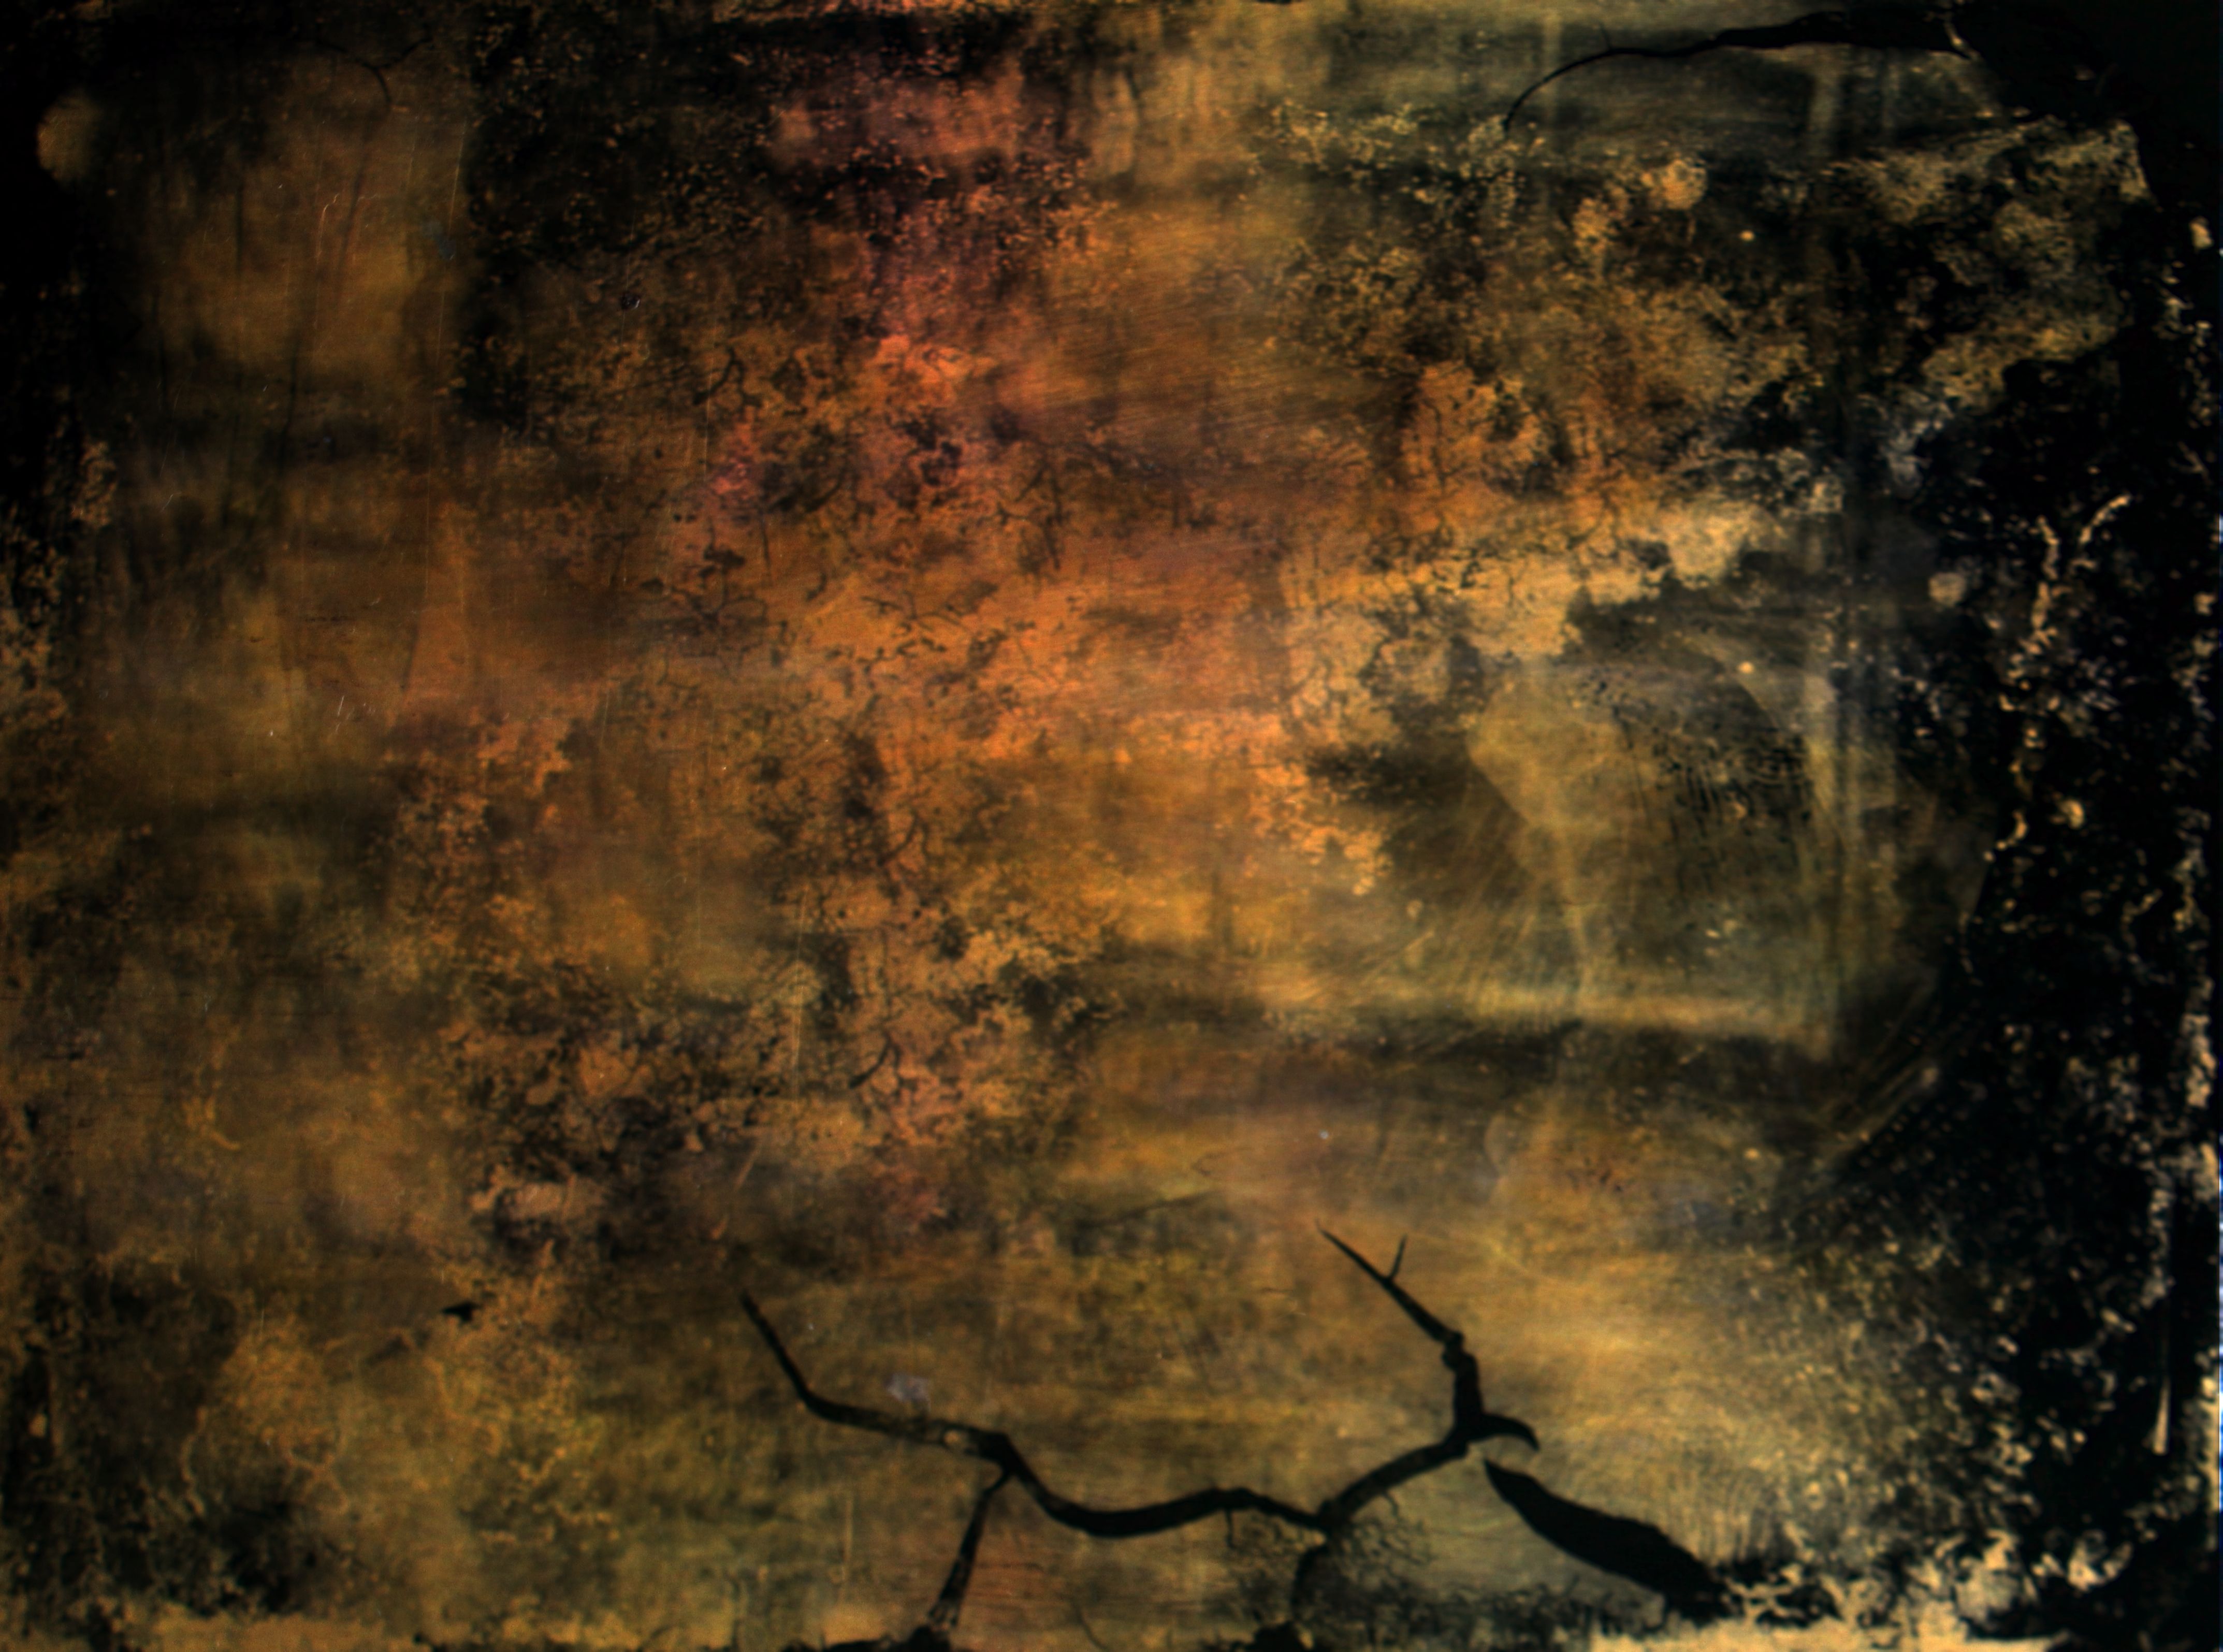
sunlight, texture, reflection, grunge, darkness, painting, free, art, modern art, computer wallpaper